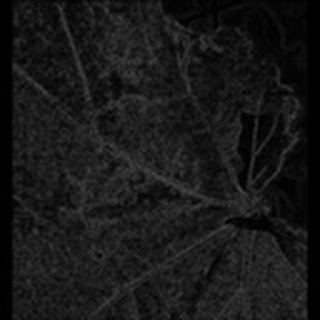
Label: cotton_bacterial_blight